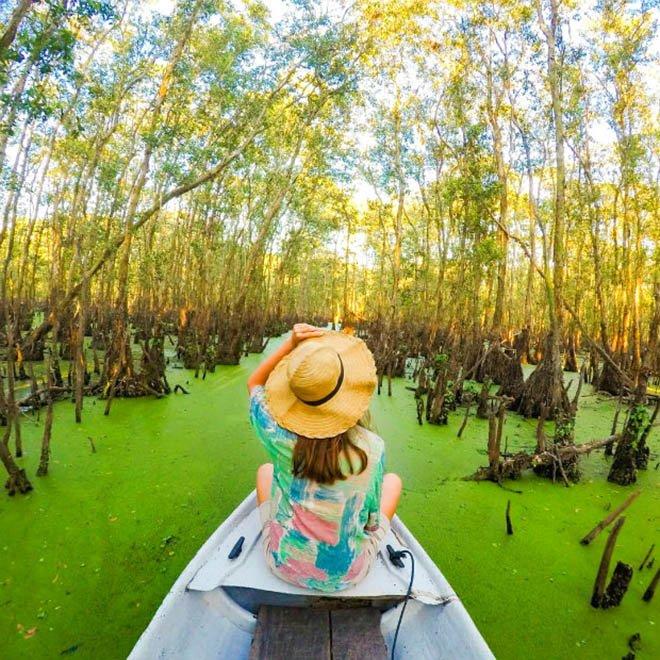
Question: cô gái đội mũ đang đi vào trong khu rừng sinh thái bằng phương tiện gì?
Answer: cô gái đi bằng xuồng